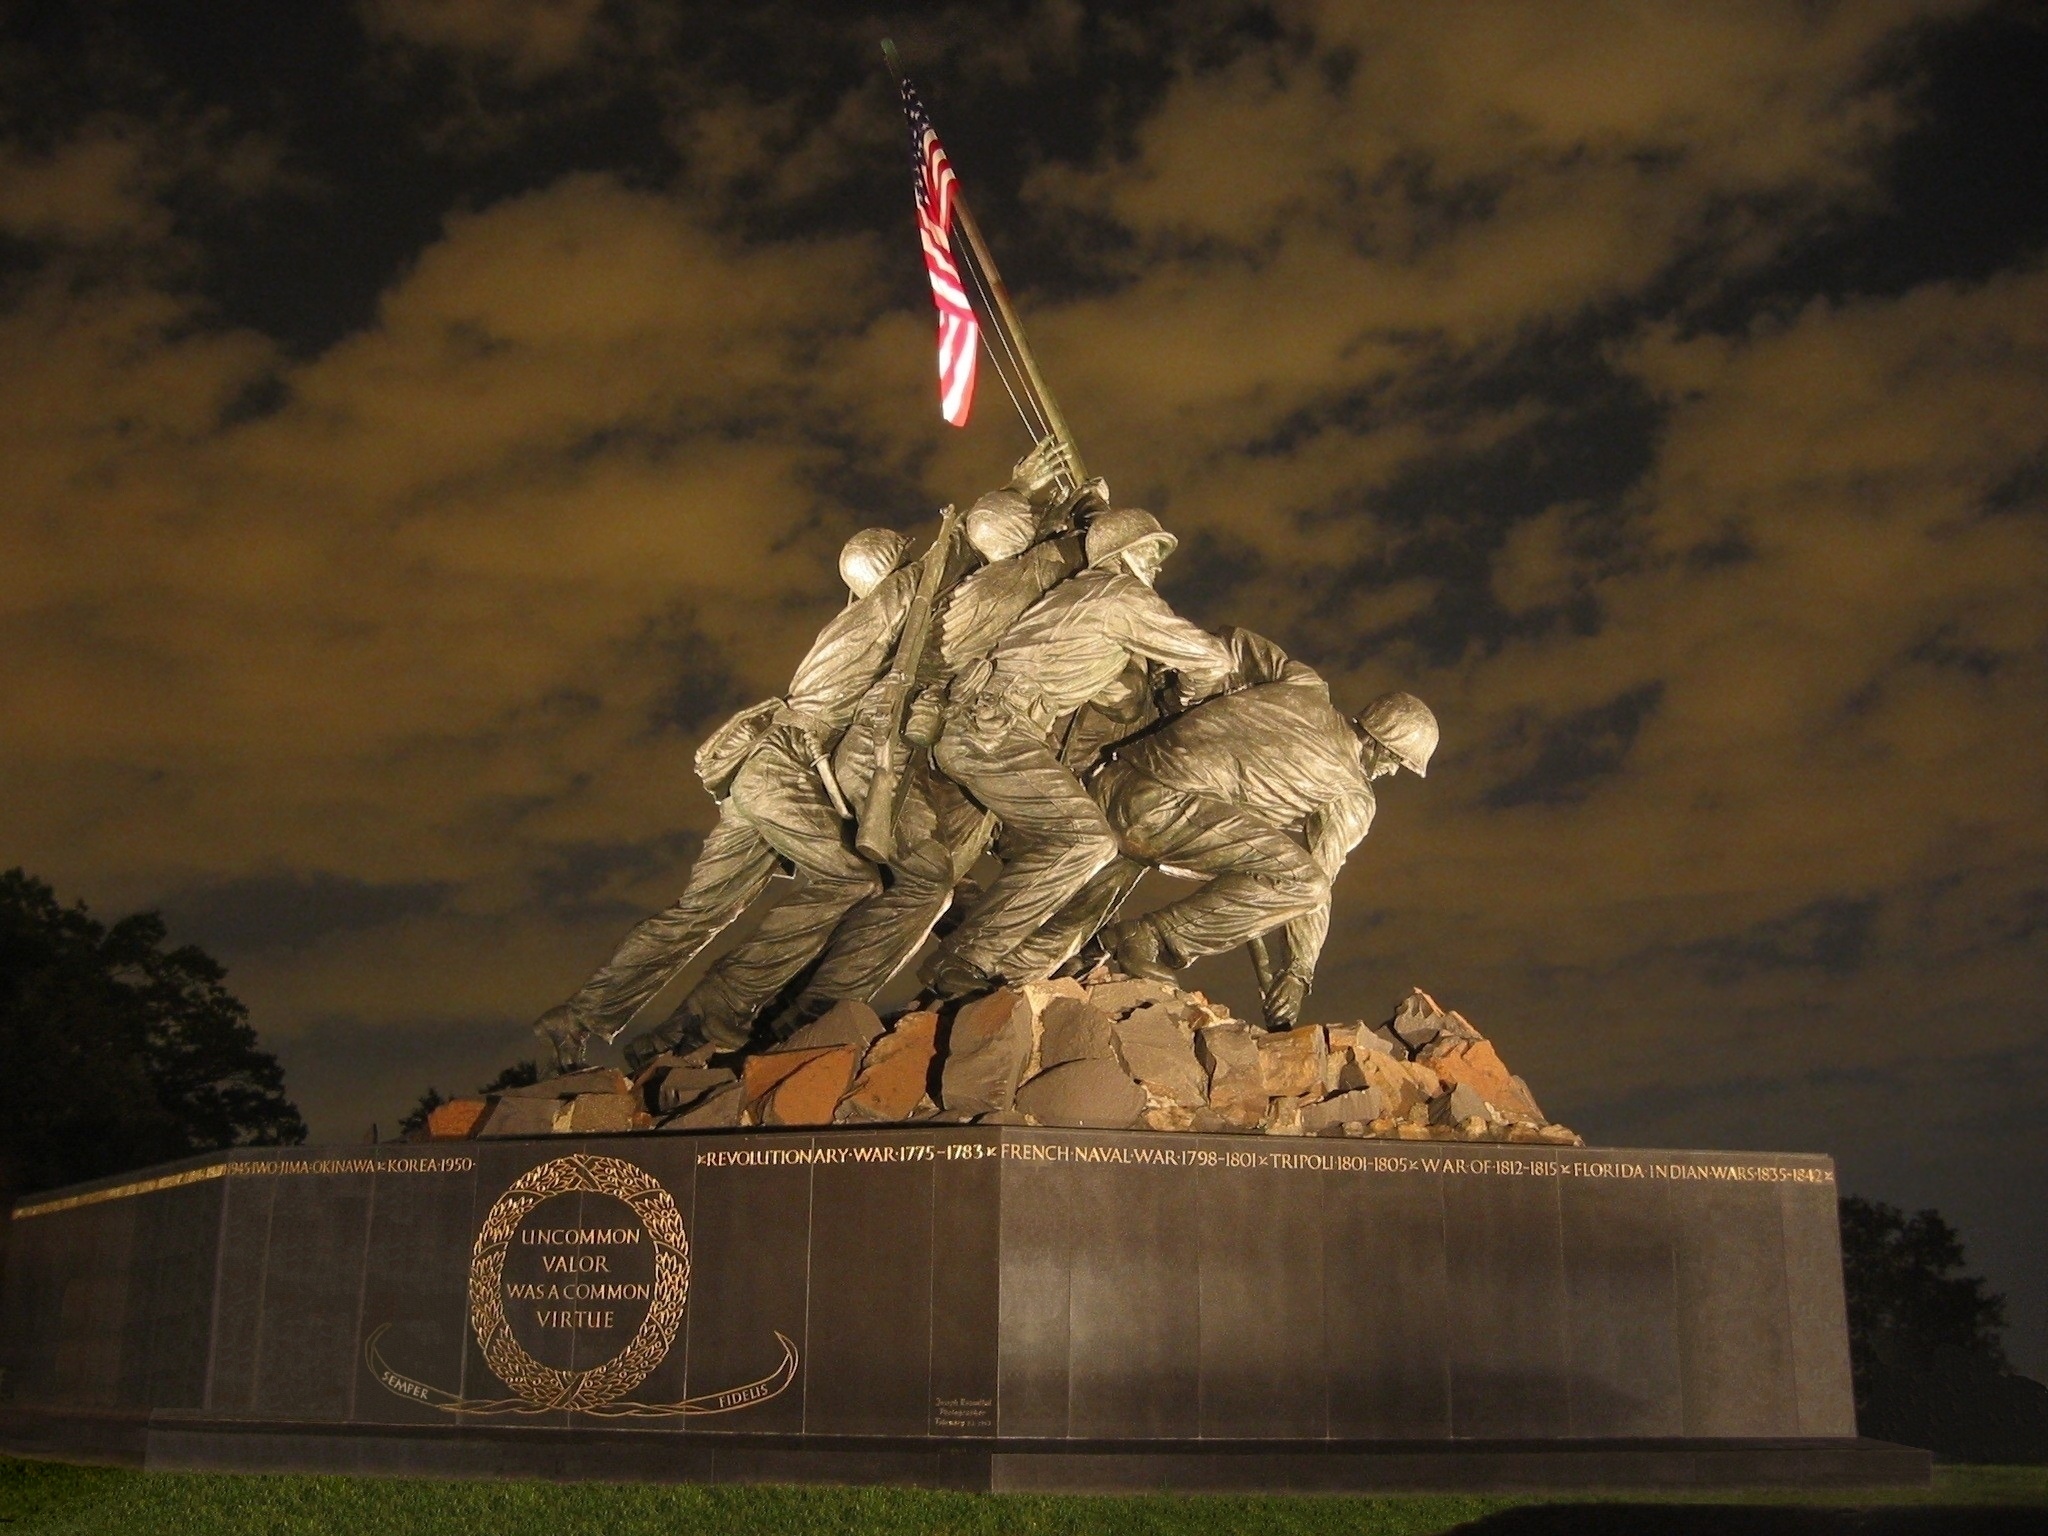
night, monument, military, statue, flag, usa, america, landmark, historic, illuminated, sculpture, temple, honor, lit, patriotic, world war ii, iwo jima, us marines war memorial